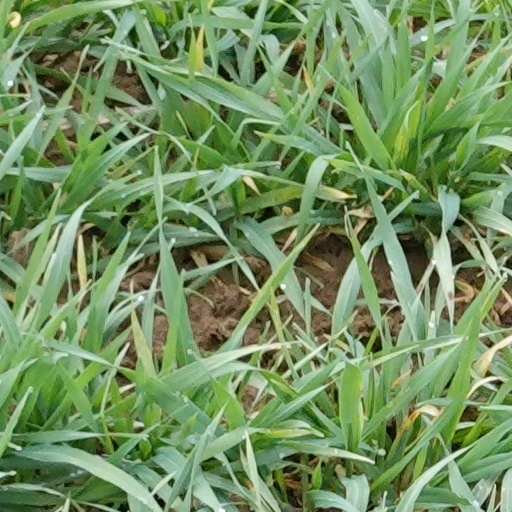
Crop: wheat